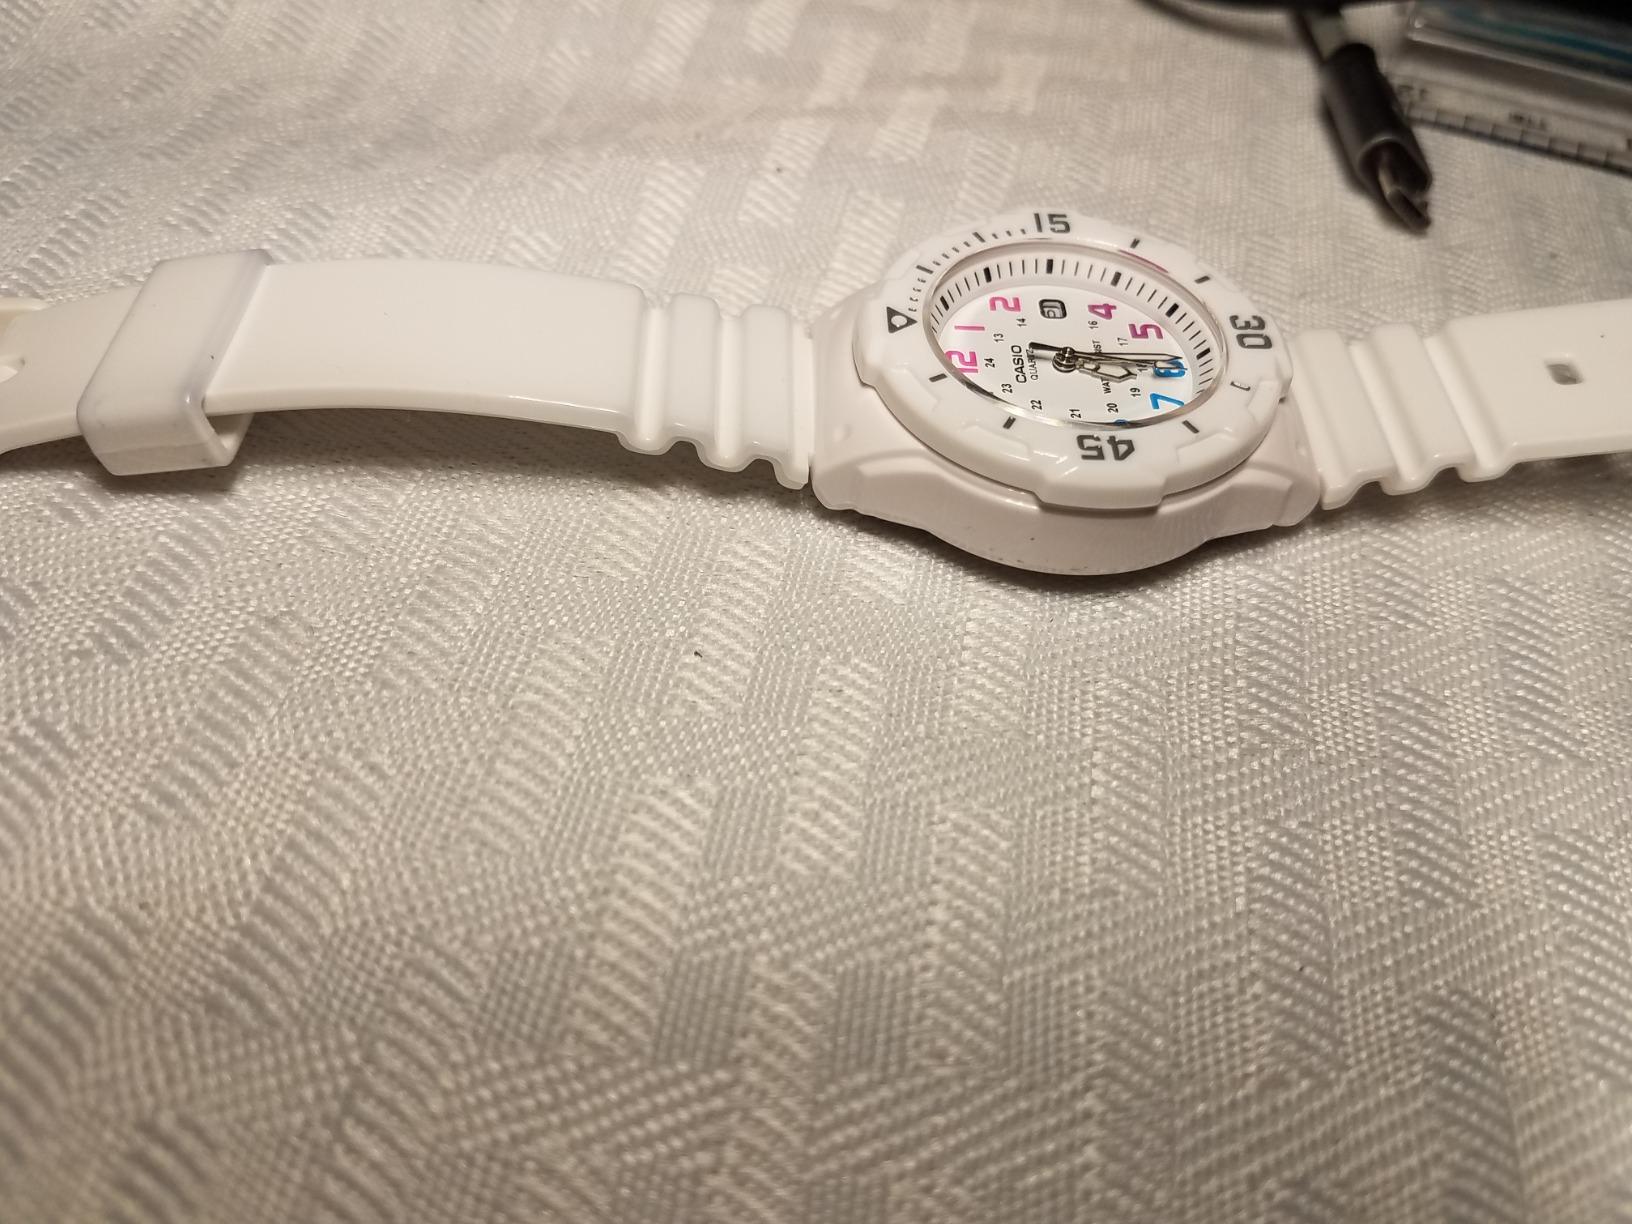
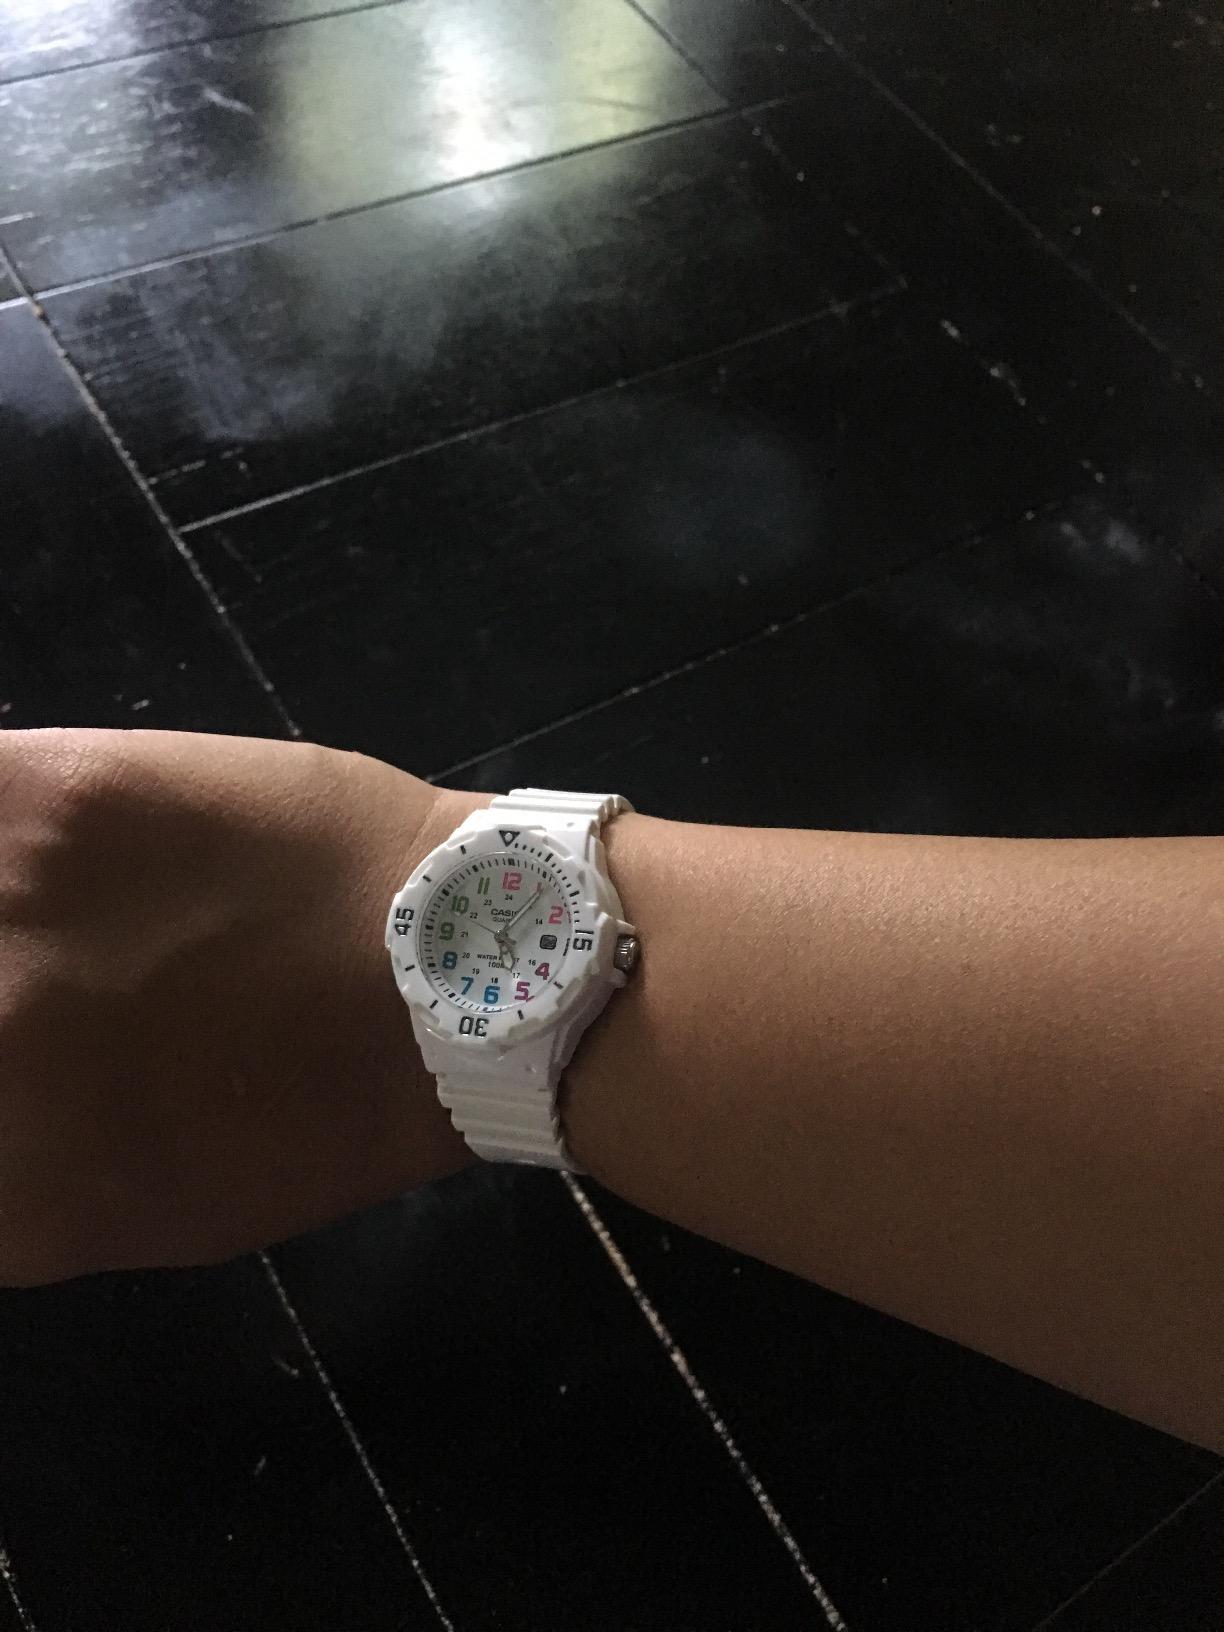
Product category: accessories_watch
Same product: yes